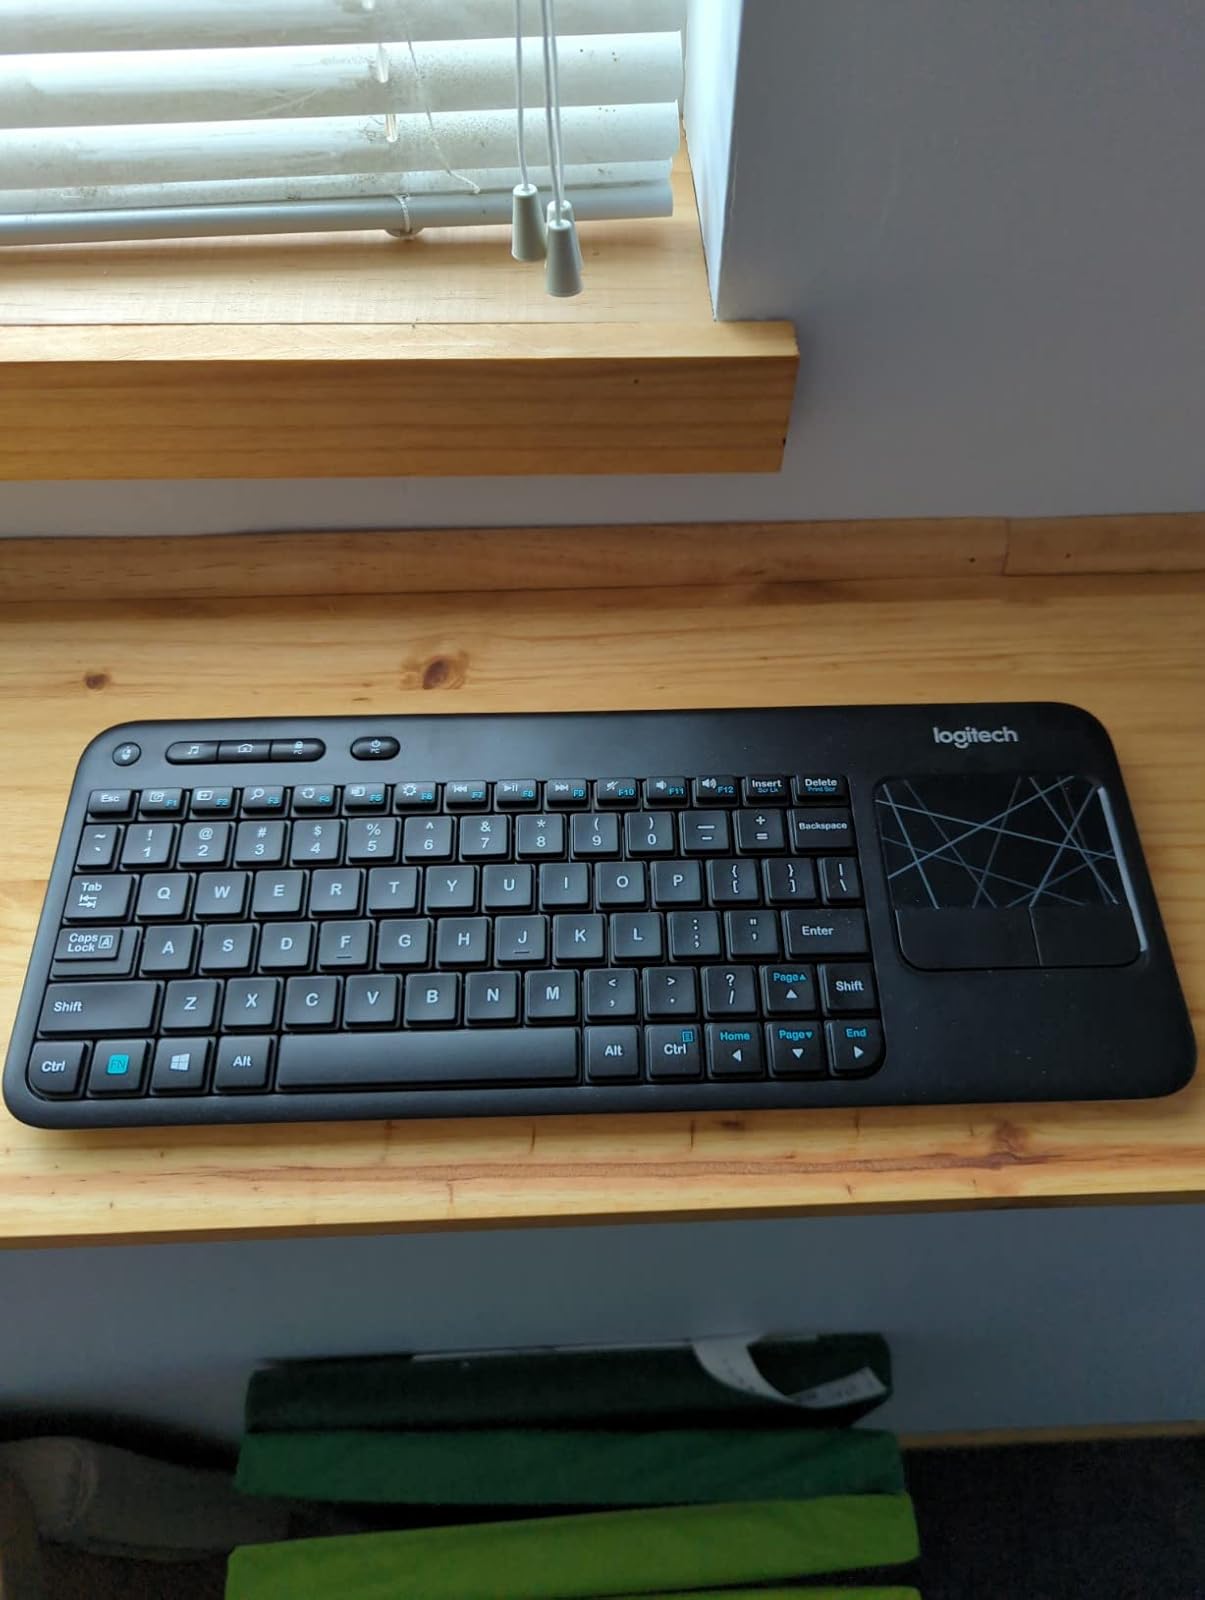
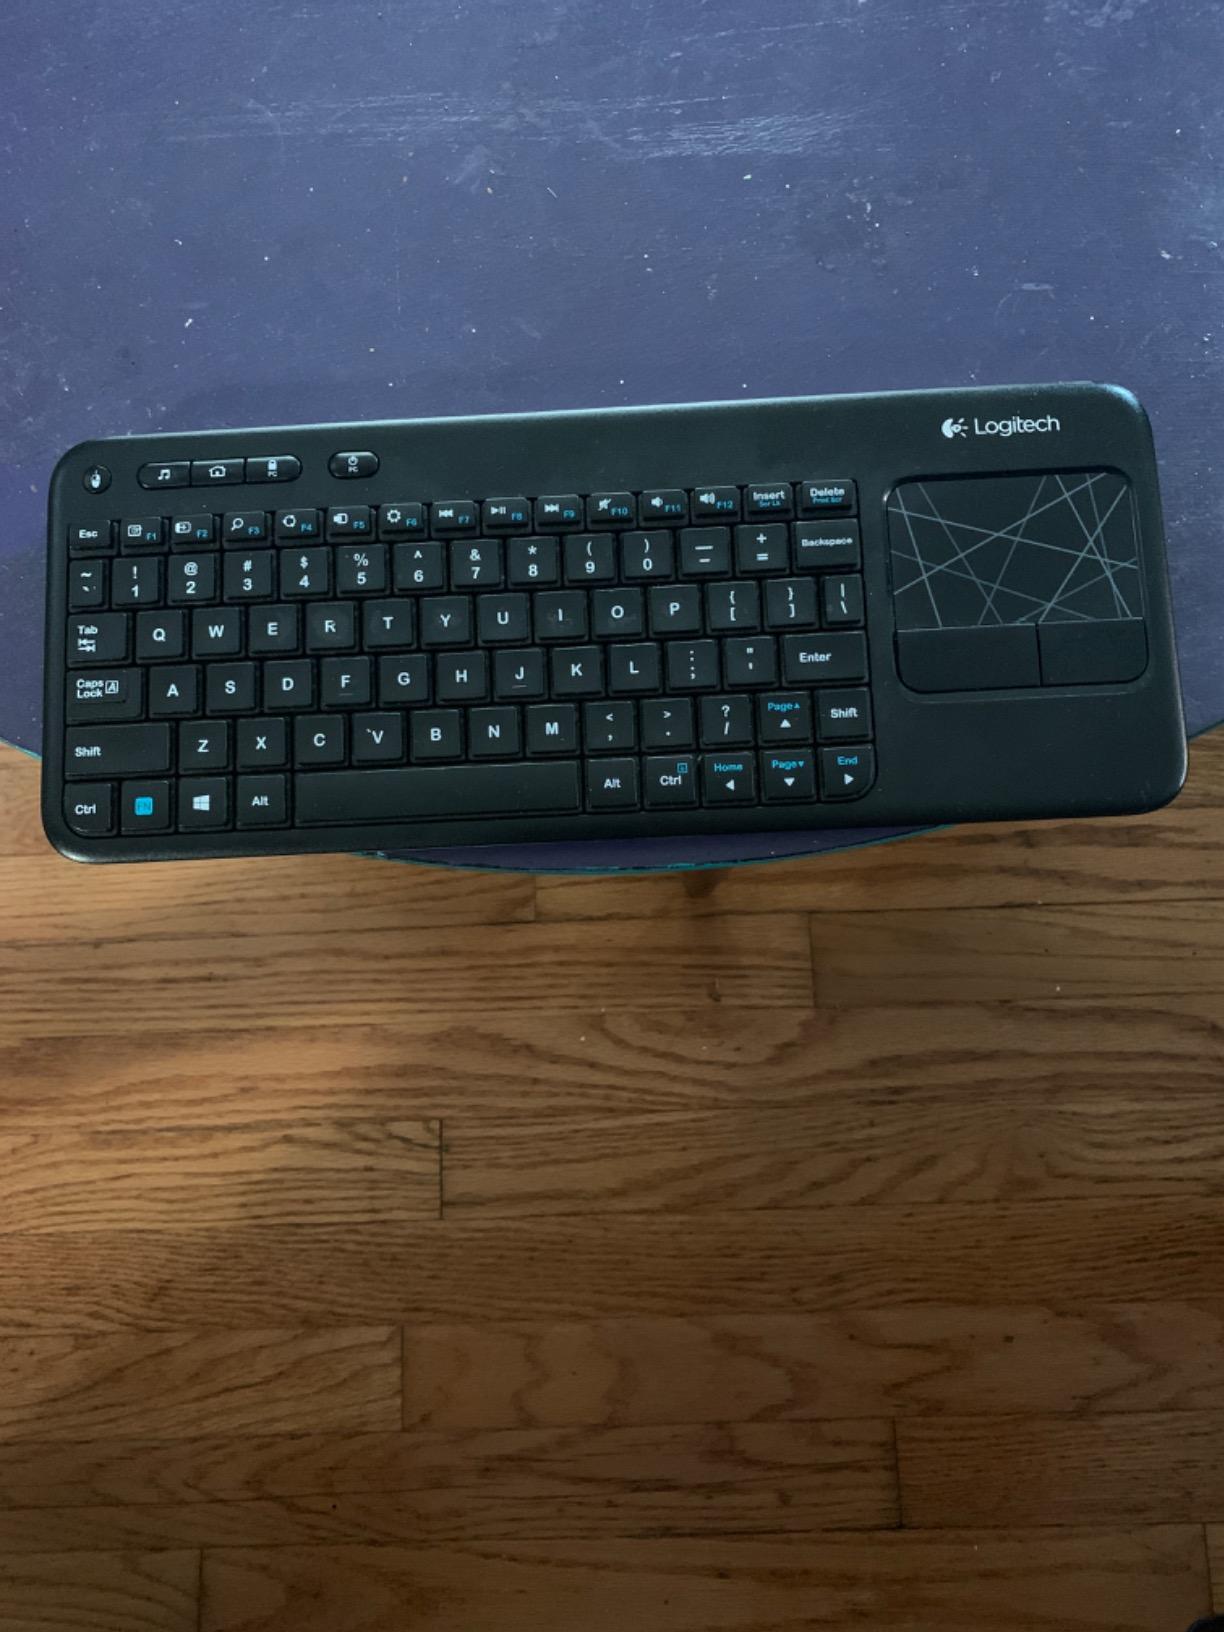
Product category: keyboard
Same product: yes